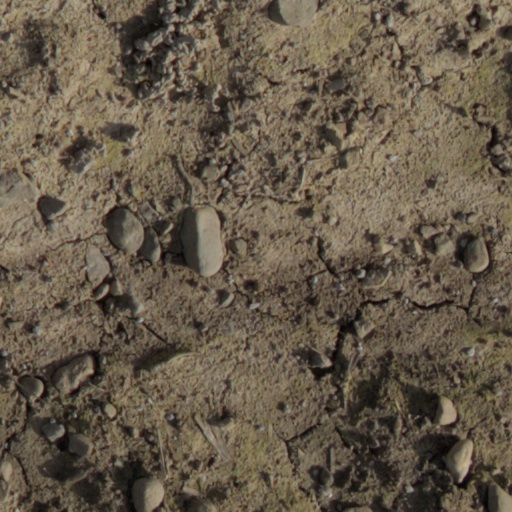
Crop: wheat